John Kerry

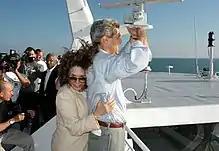
Kerry and Teresa Heinz crossing Lake Michigan on the Lake Express during the 2004 campaign

A "Washington Post" report in May 2011 stated that Kerry "has emerged in the past few years as an important envoy for Afghanistan and Pakistan during times of crisis", as he undertook another trip to the two countries. The killing of Osama bin Laden "has generated perhaps the most important crossroads yet", the report continued, as the senator spoke at a press conference and prepared to fly from Kabul to Pakistan. Among matters discussed during the May visit to Pakistan, under the general rubric of "recalibrating" the bilateral relationship, Kerry sought and retrieved from the Pakistanis the tail-section of the U.S. helicopter which had had to be abandoned at Abbottabad during the bin Laden strike. In 2013, Kerry met with Pakistan's army chief Gen. Ashfaq Parvez Kayani to discuss the peace process with the Taliban in Afghanistan.